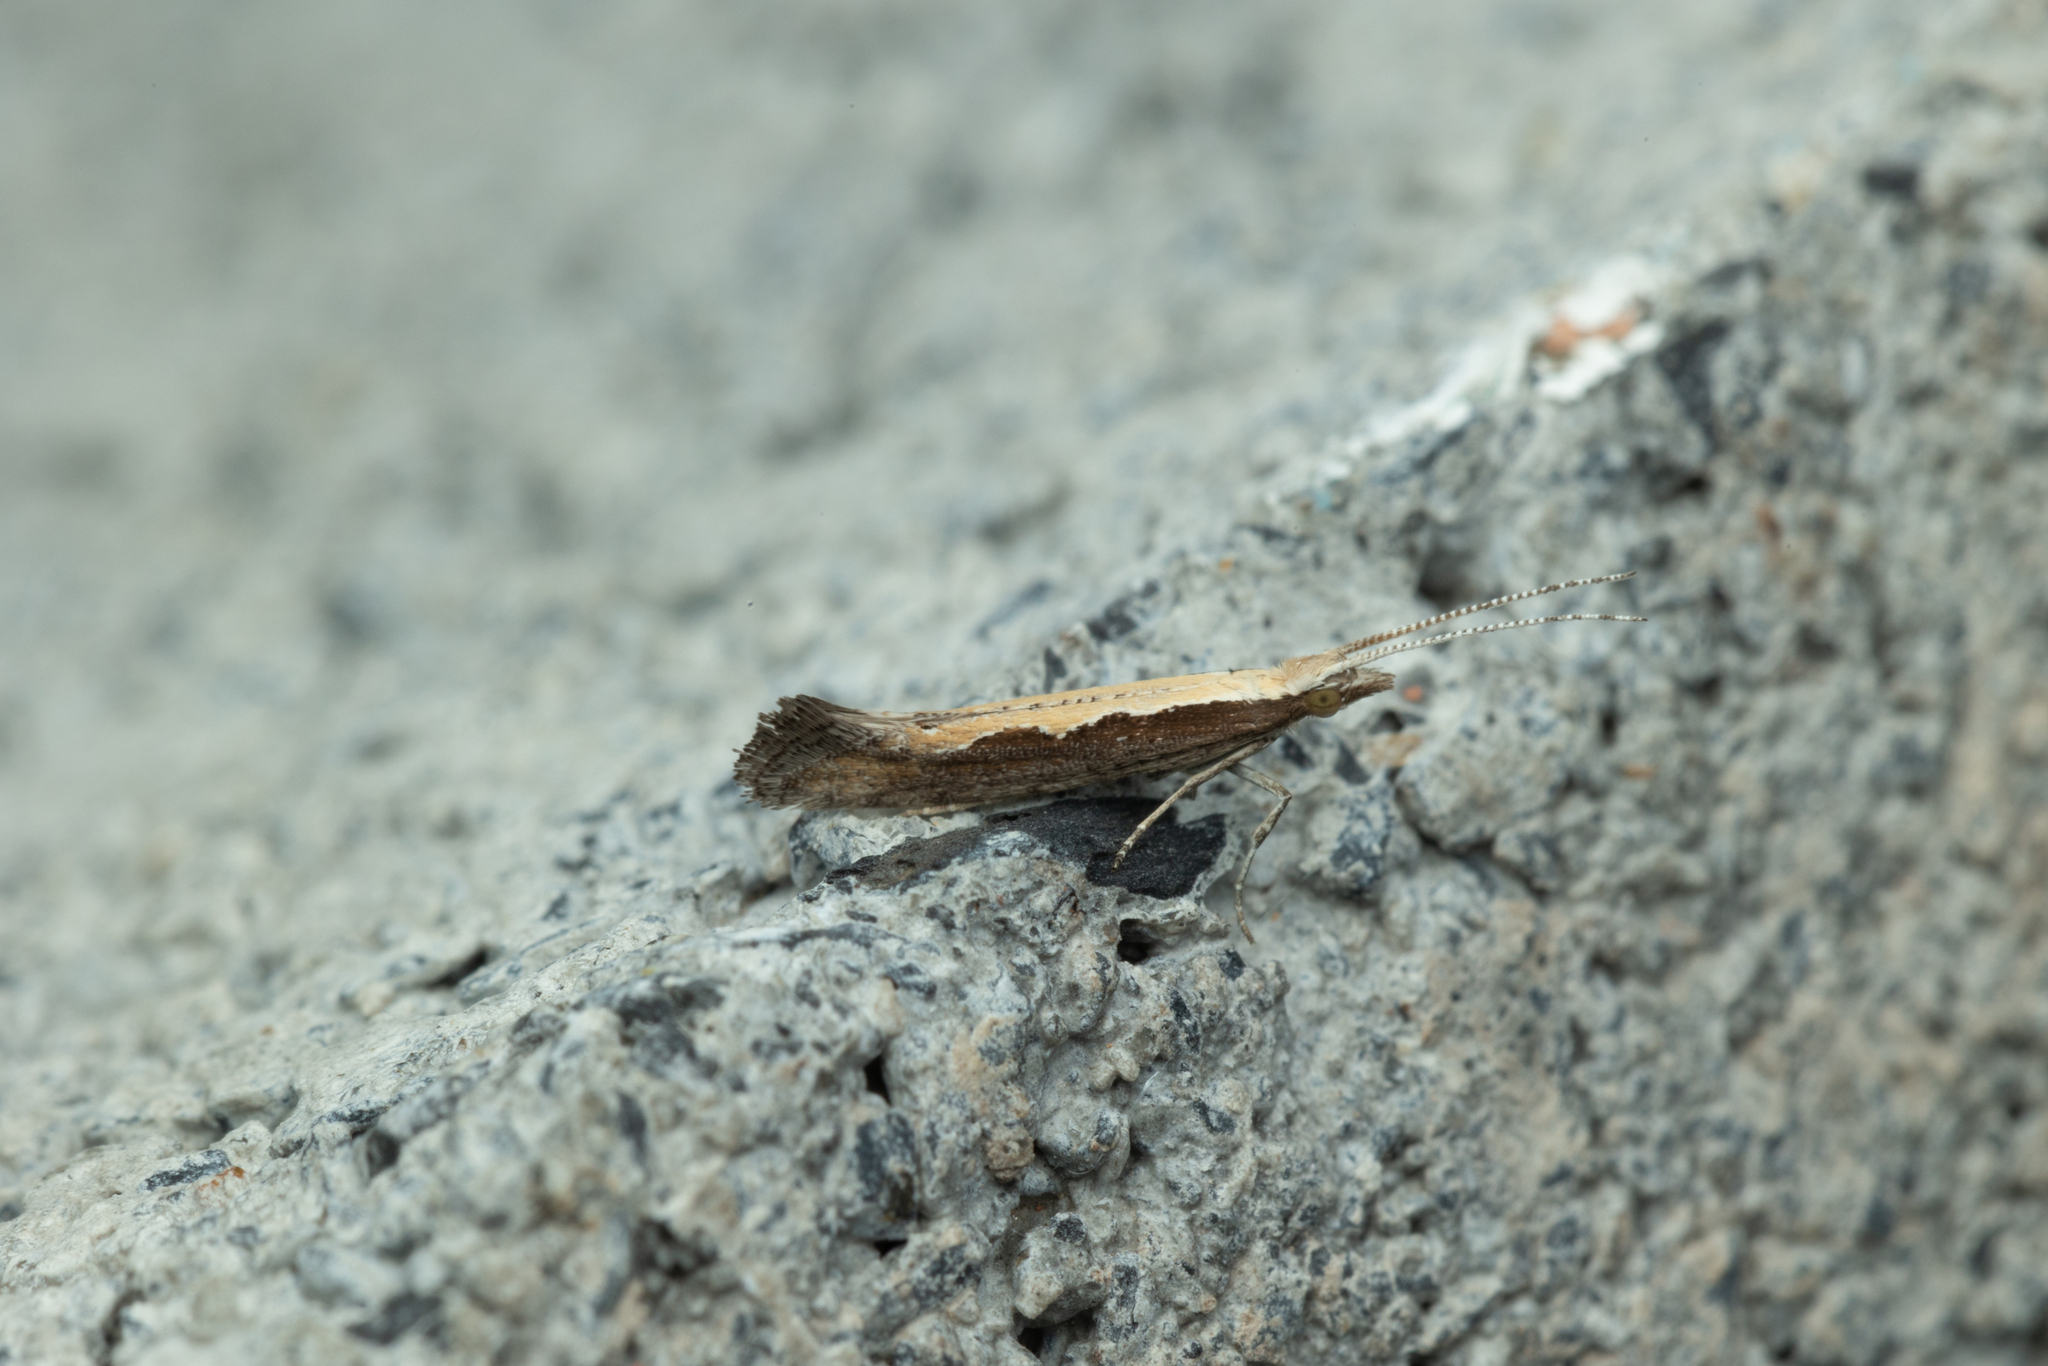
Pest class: diamondback_moth